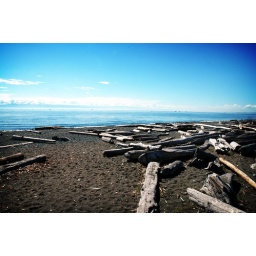
On the beach at the south end of San Juan Island, with ominous clouds covering the Olympics in the distance.